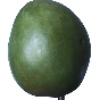
Label: mango